Enderun Colleges

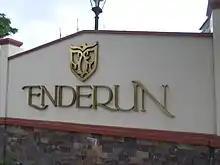
Enderun Colleges gate

Enderun Colleges is a private non-sectarian undergraduate college situated at the Bonifacio Global City in Taguig, Metro Manila, Philippines.